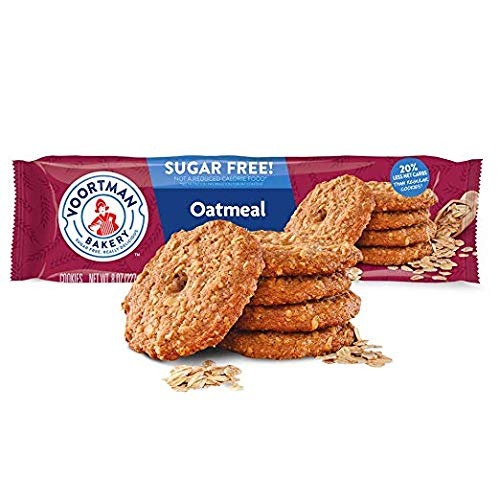
Item Name: Voortman Oatmeal Cookies Sugar Free
Bullet Point 1: Sugar Free Oatmeal Cookies: Enjoy the classic taste of Voortman's sugar free oatmeal cookies
Bullet Point 2: Made With Real Oats: These cookies are made with real oats for a delicious and nutritious snack
Bullet Point 3: No Artificial Sweeteners: These cookies are sugar free with no artificial sweeteners or preservatives
Bullet Point 4: Perfect For Any Occasion: These cookies make a great gift or treat for any occasion like birthdays, weddings, or anniversaries
Bullet Point 5: Single Pouch: This package contains 8 ounces of cookies in a convenient resealable pouch
Product Description: Grocery Cookies
Value: 8.0
Unit: Ounce

Price: 4.16